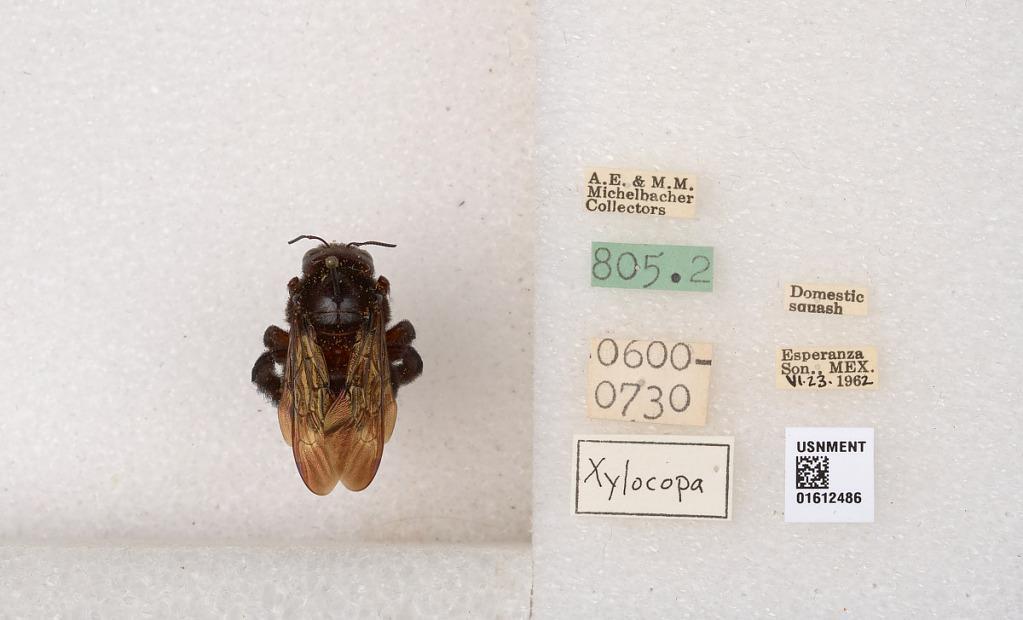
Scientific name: Xylocopa (Neoxylocopa) sp.
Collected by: A. Michelbacher & M. Michelbacher
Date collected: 1962-6-23
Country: Mexico
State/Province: Sonora
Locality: Esperanza